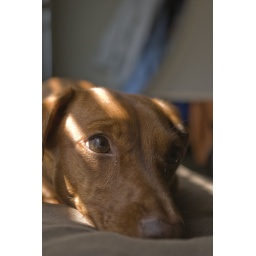
Daisy loves to lounge on the back of our couch when she's not running a marathon around the house.